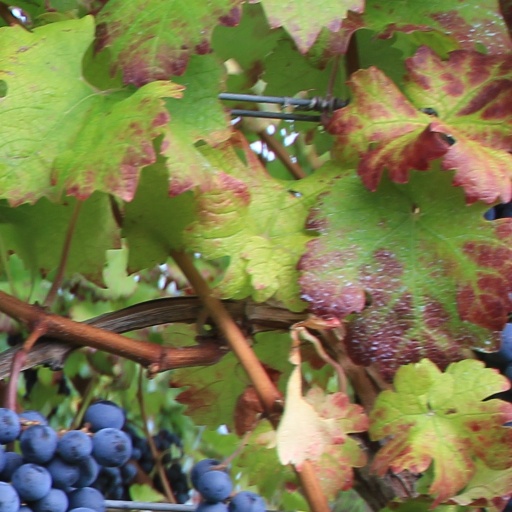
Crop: grape